Brooklyn Immersionists

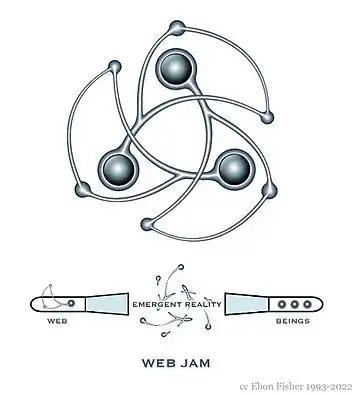

After a decade of creative immersion, the Immersionist community and its activist neighbors helped to catalyze a renaissance in Williamsburg that revived the district and its local businesses. According to a 2004 report in the Journal of the American Planning Association, the inclusive, dynamic culture brought down the rate of attrition for Williamsburg's disadvantaged in the 1990s. In 1999, however, New York City's Board of Standards and Appeals granted a zoning variance that allowed for an apartment complex to be built on Kent Avenue near the river. This was the first of dozens of high rises to be supported by the government through rezoning and billions of dollars in tax abatements. Marketed with superficial labels like “hipster” which no one in Williamsburg used, and pseudoscientific terms like “gentrification,” the new high rises and chain stores began to overwhelm the locally-rooted economy and the area’s neighborly, immersive culture.